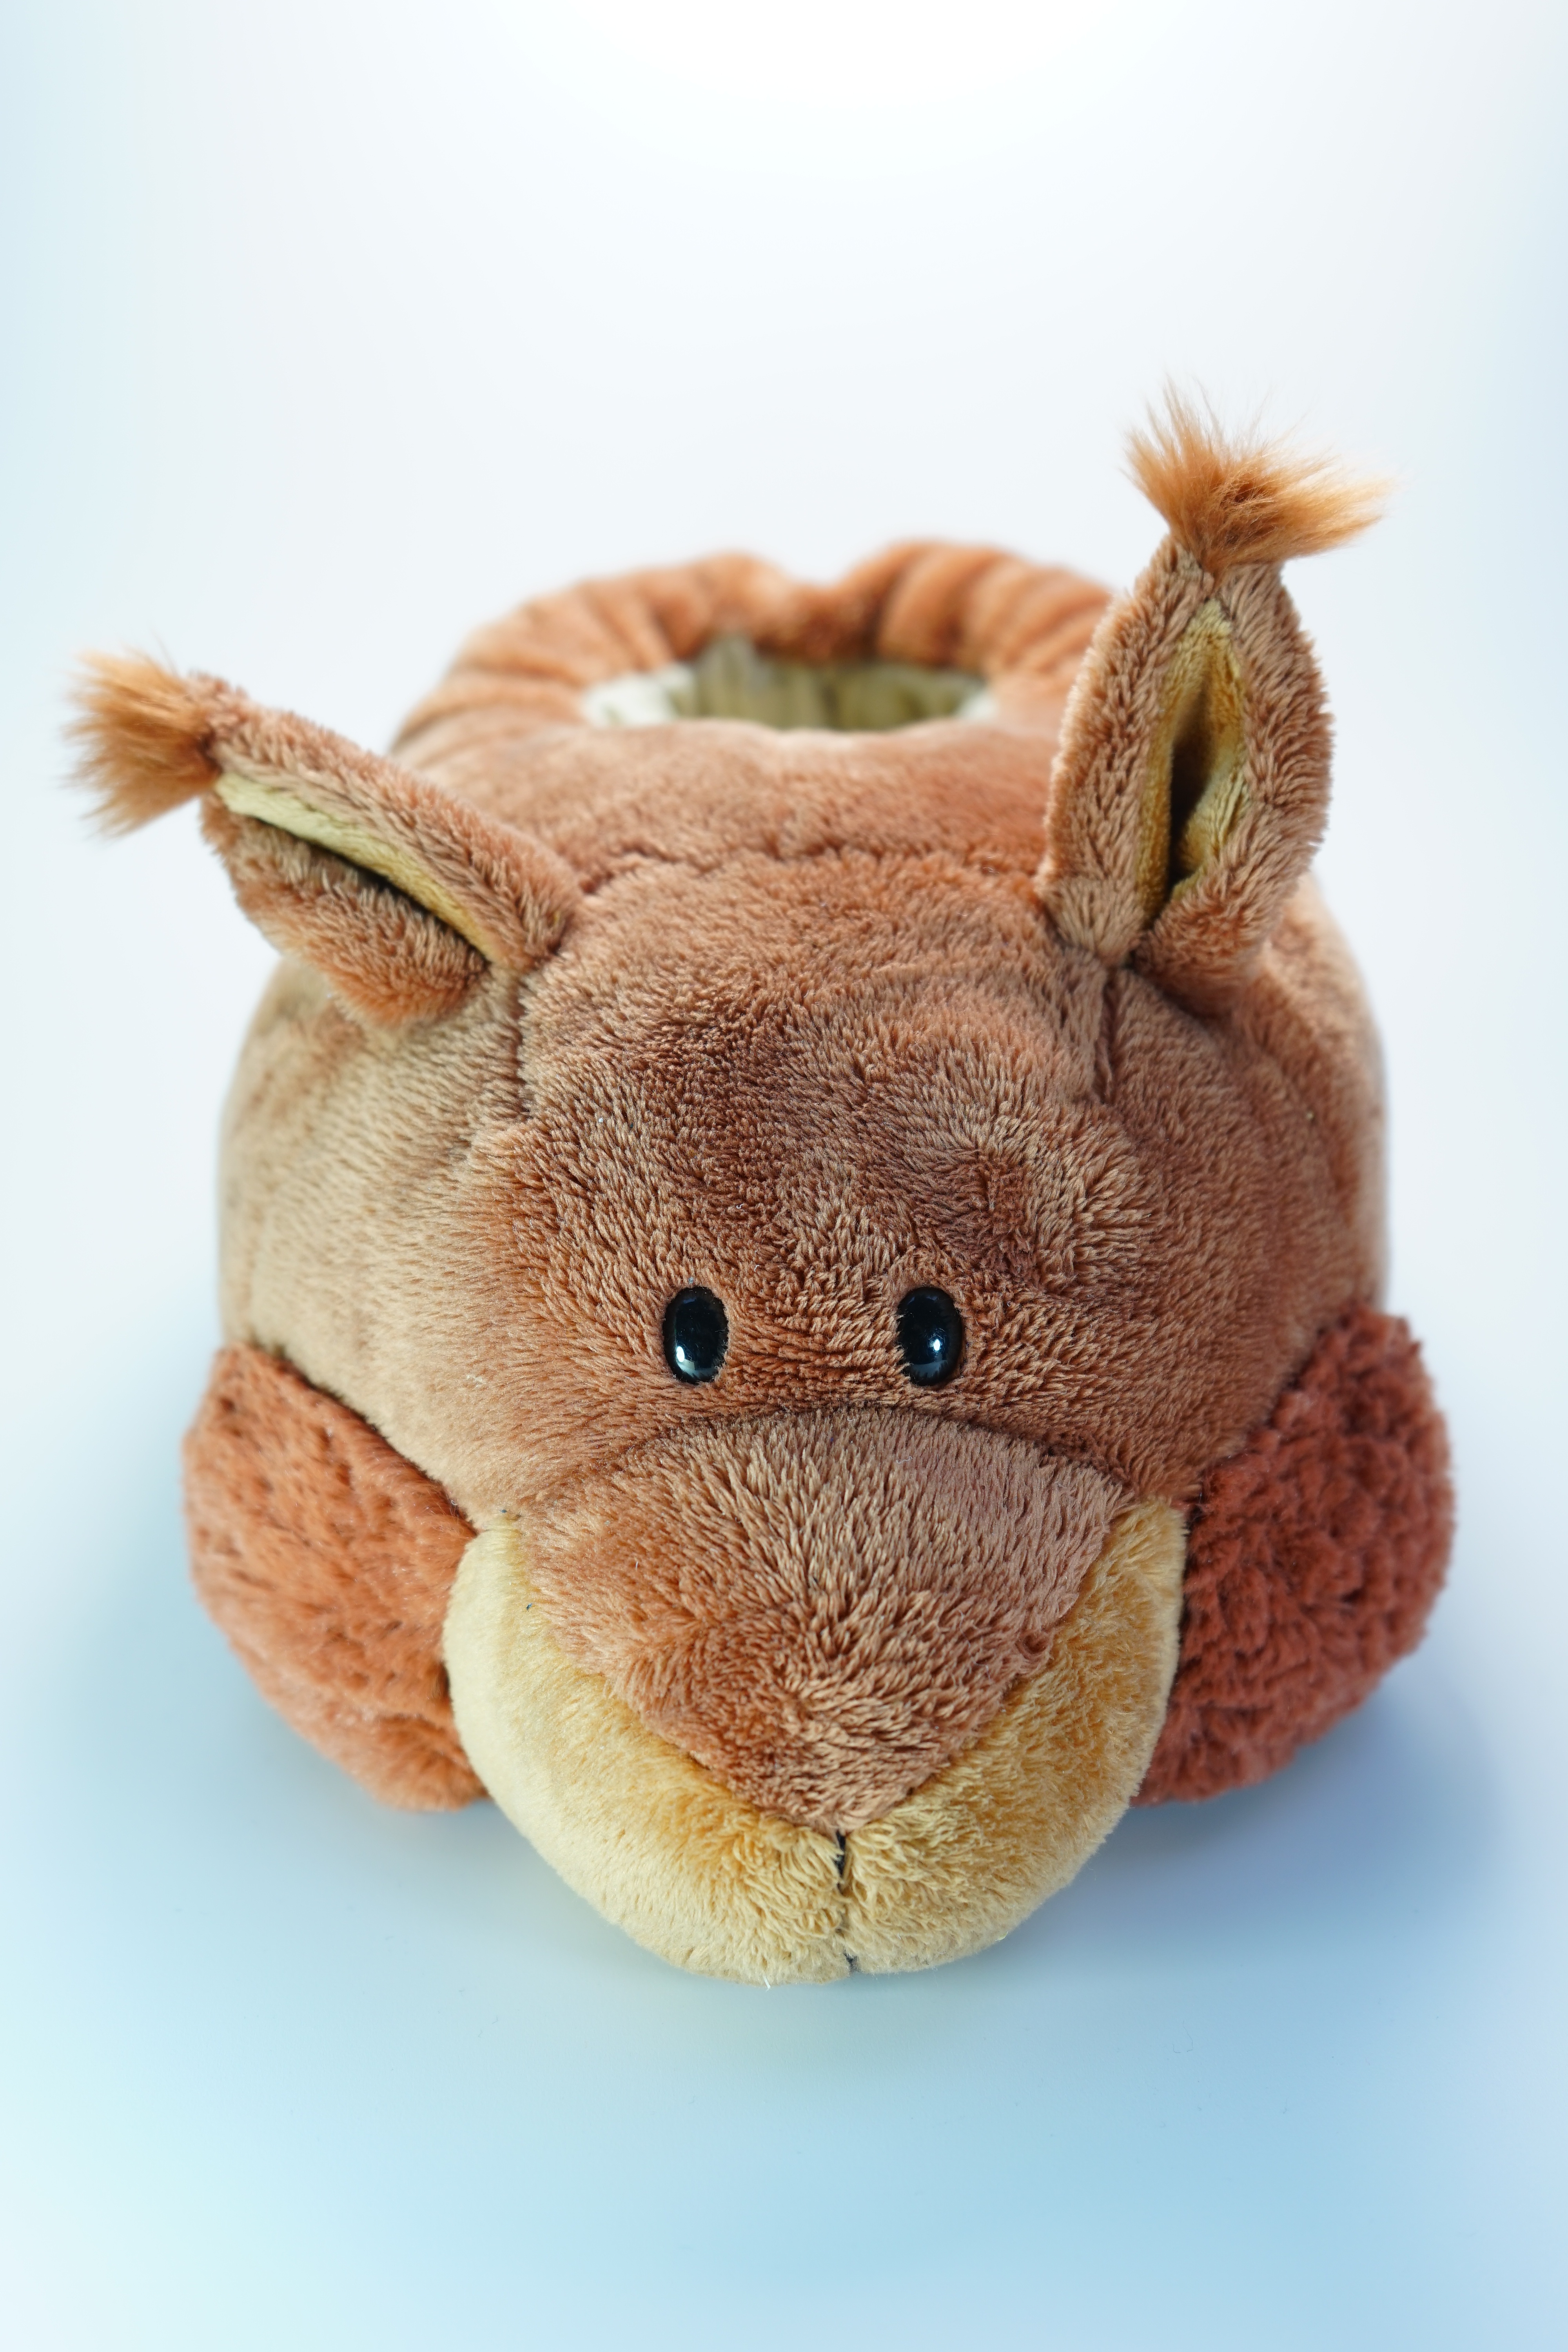
warm, fluffy, toy, textile, plush, koala, marsupial, slippers, easily, stuffed toy, exceptional